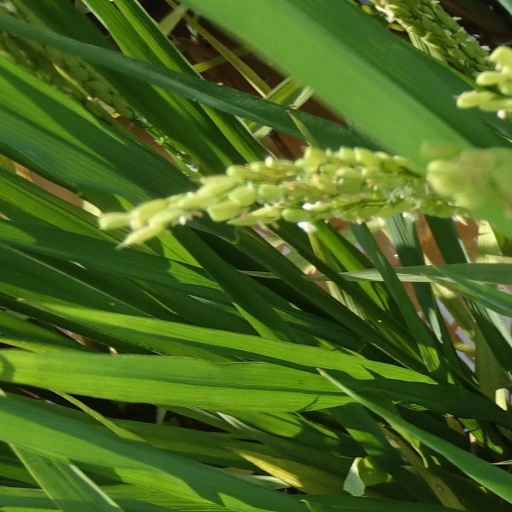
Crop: rice